Louisa Snelson

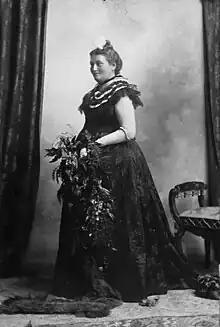

Louisa Matilda Snelson (née Buck, 29 January 1844 – 15 December 1919) was a New Zealand civic leader. She and her husband George Snelson were considered the "father and mother of Palmerston North".